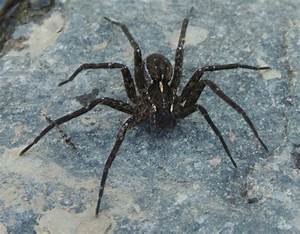
Label: spider